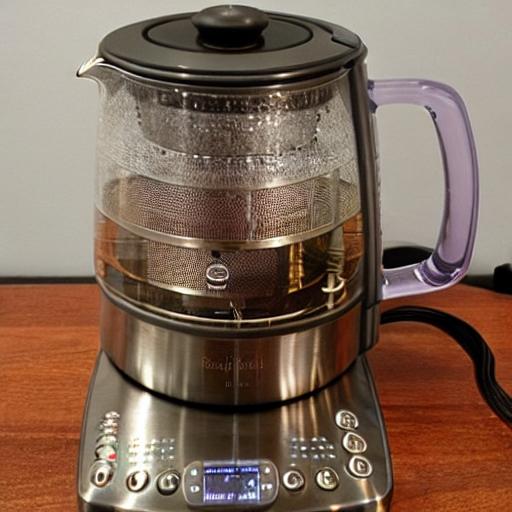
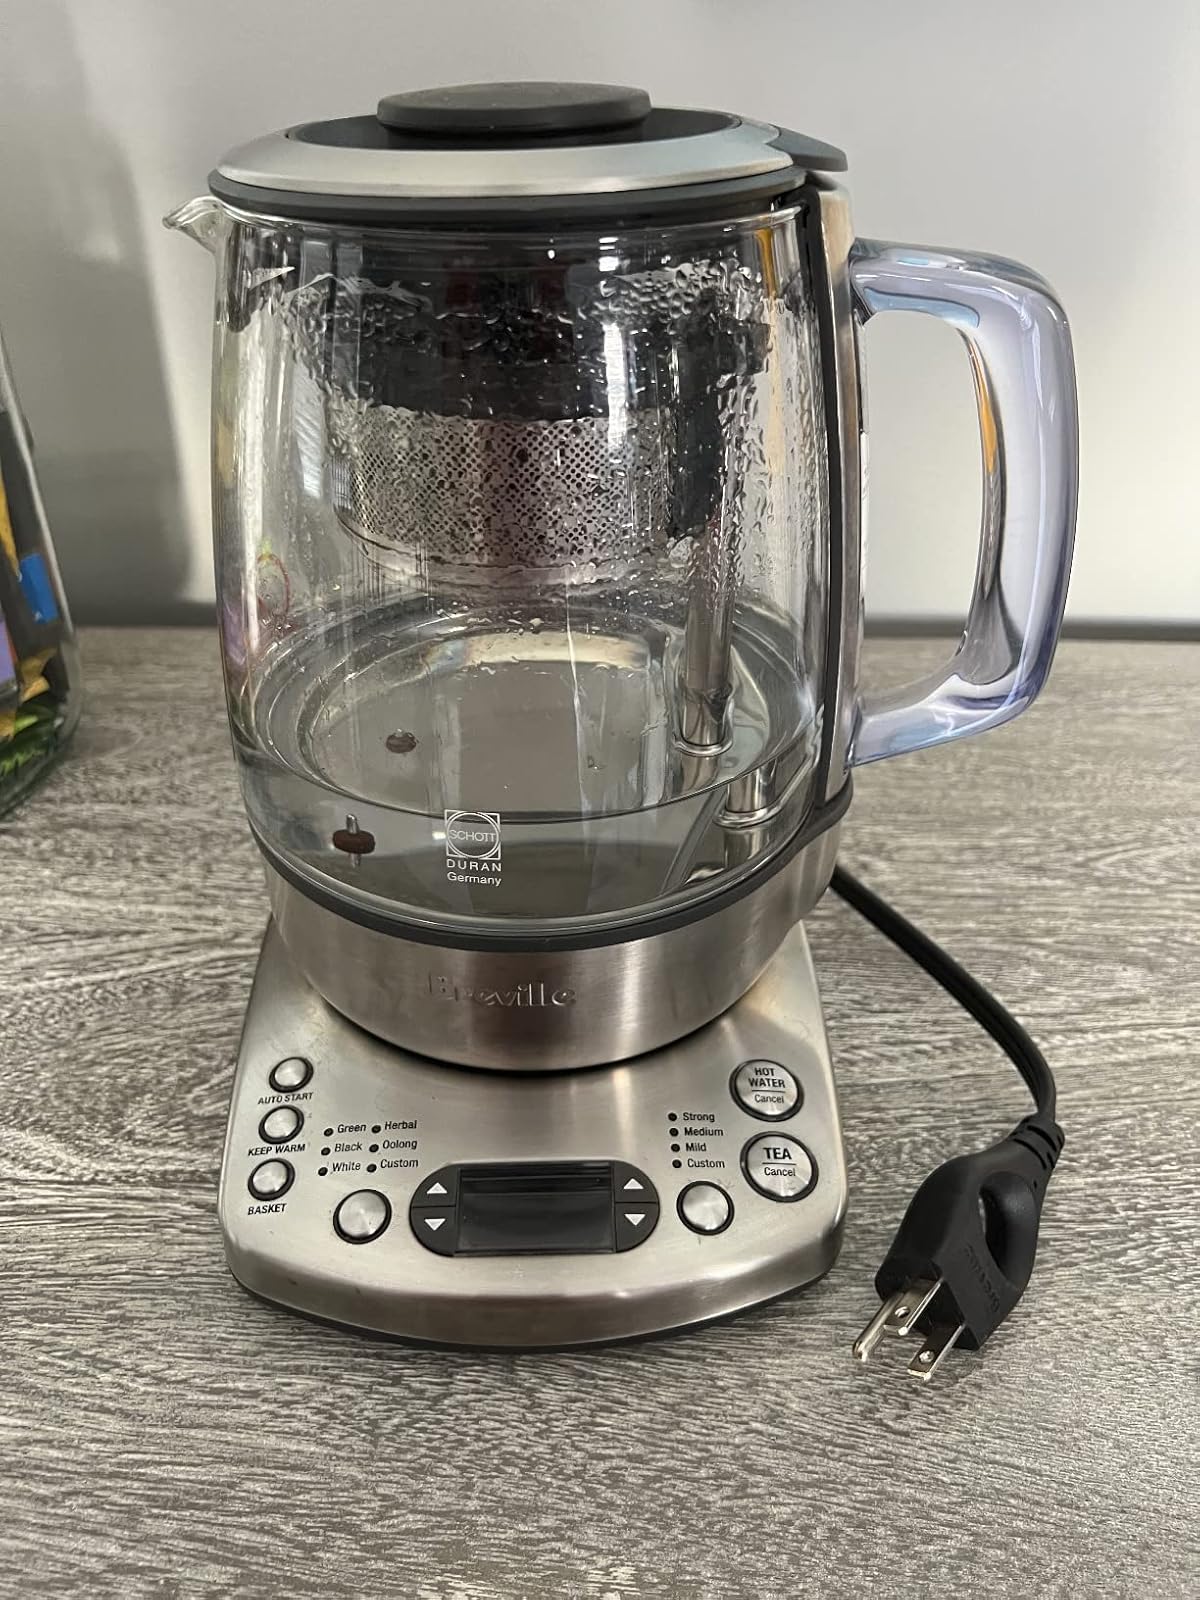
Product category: items_tea
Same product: no